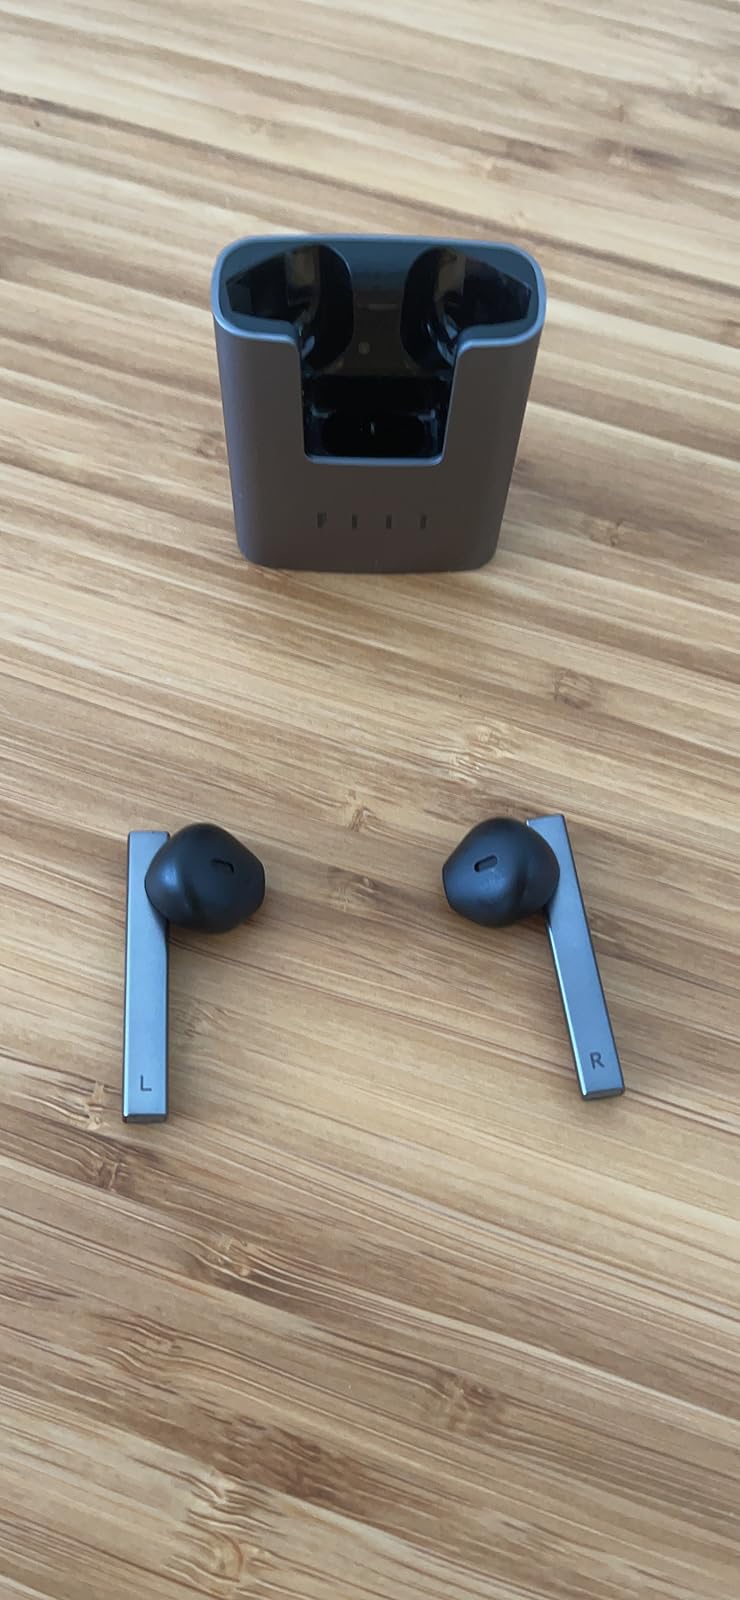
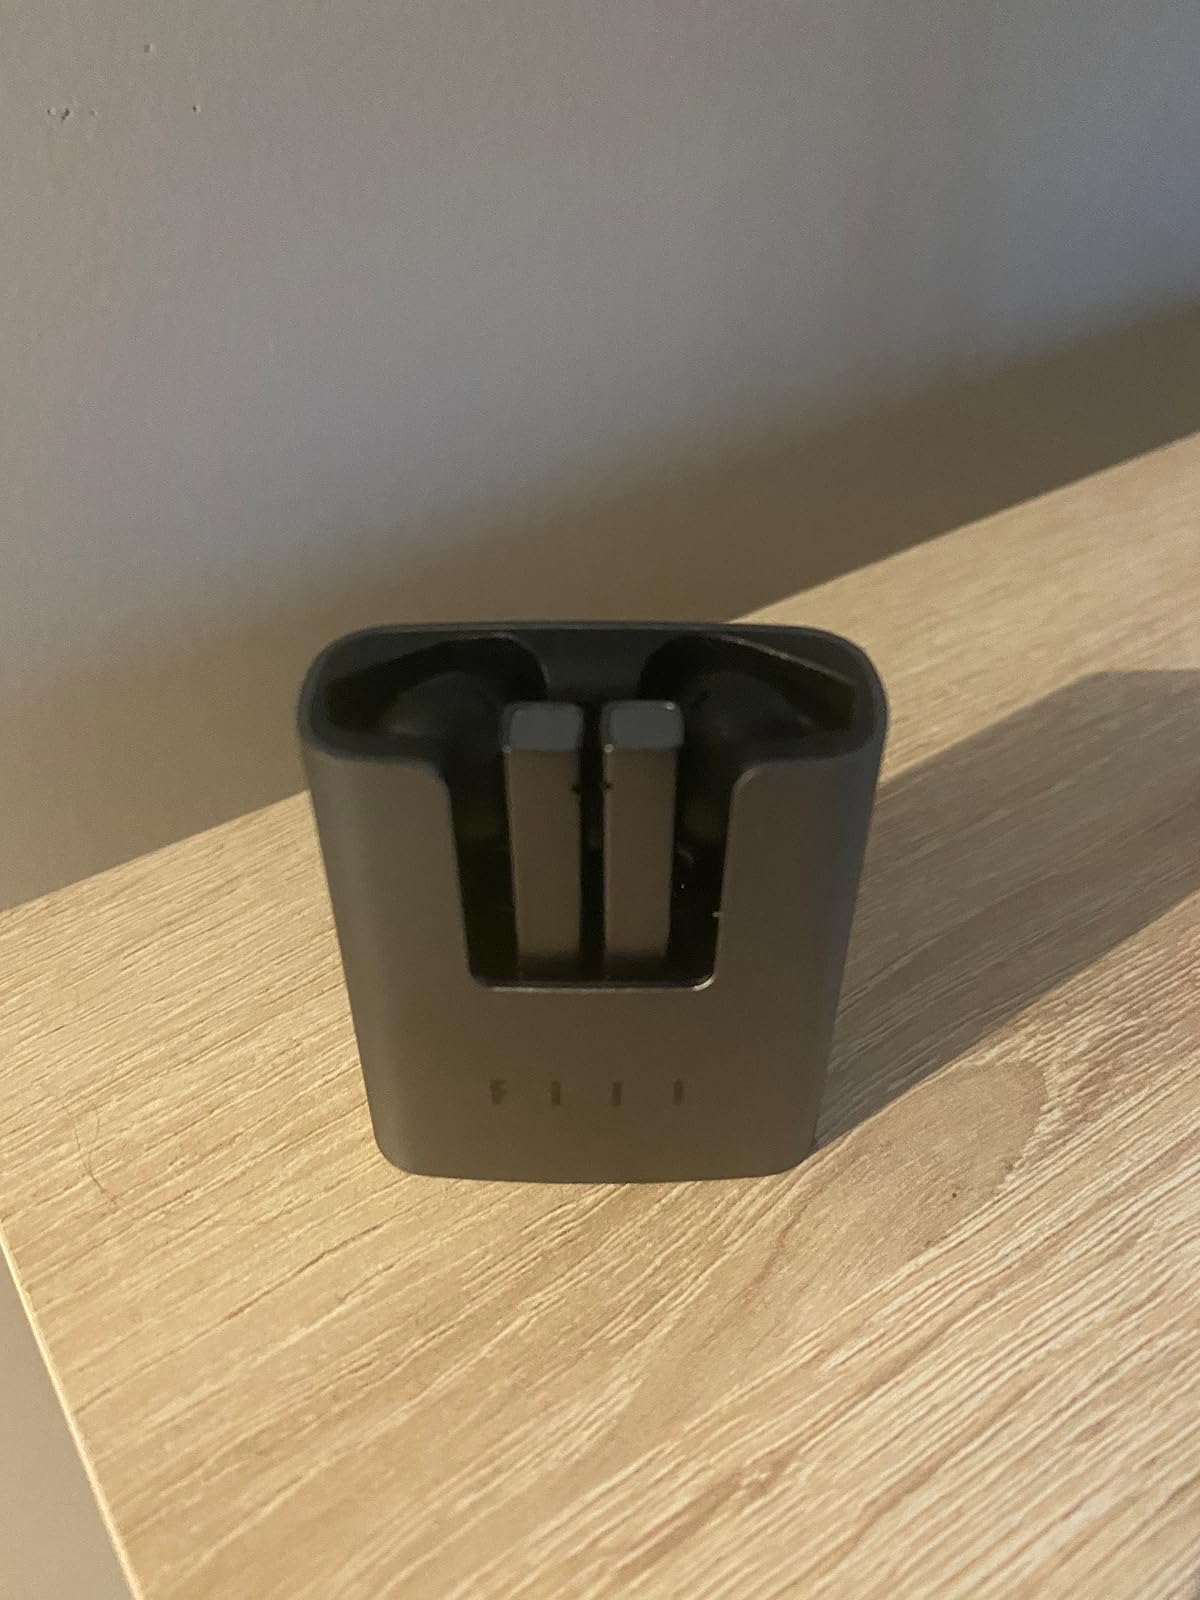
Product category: earbuds
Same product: yes